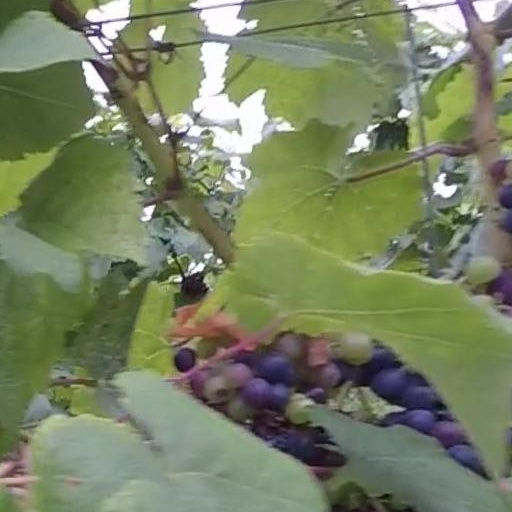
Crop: grape